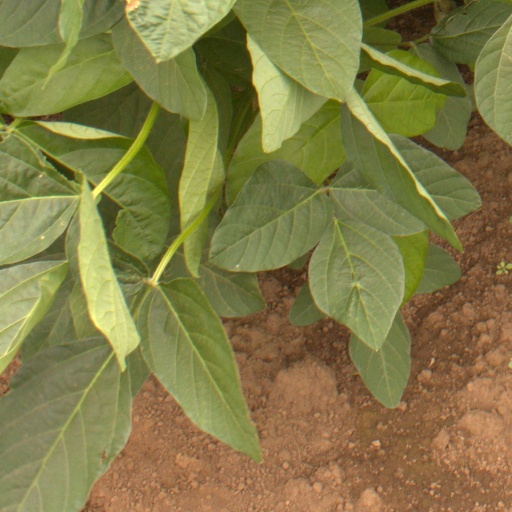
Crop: soybean